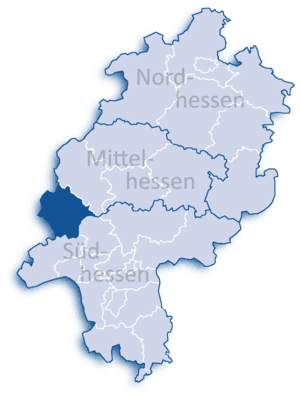
L’arrondissement de Limbourg-Weilbourg est un arrondissement de Hesse situé dans le district de Giessen.